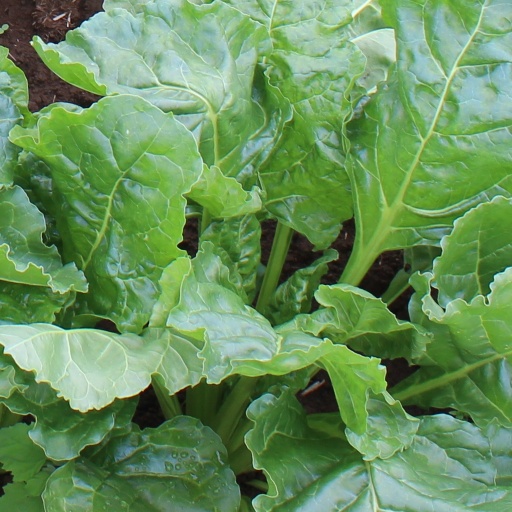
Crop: sugar beet